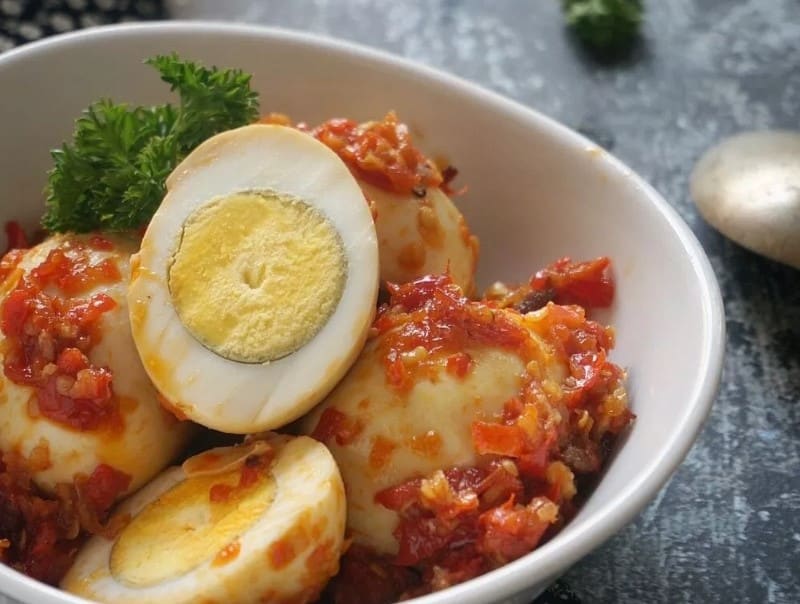
Label: telur_balado